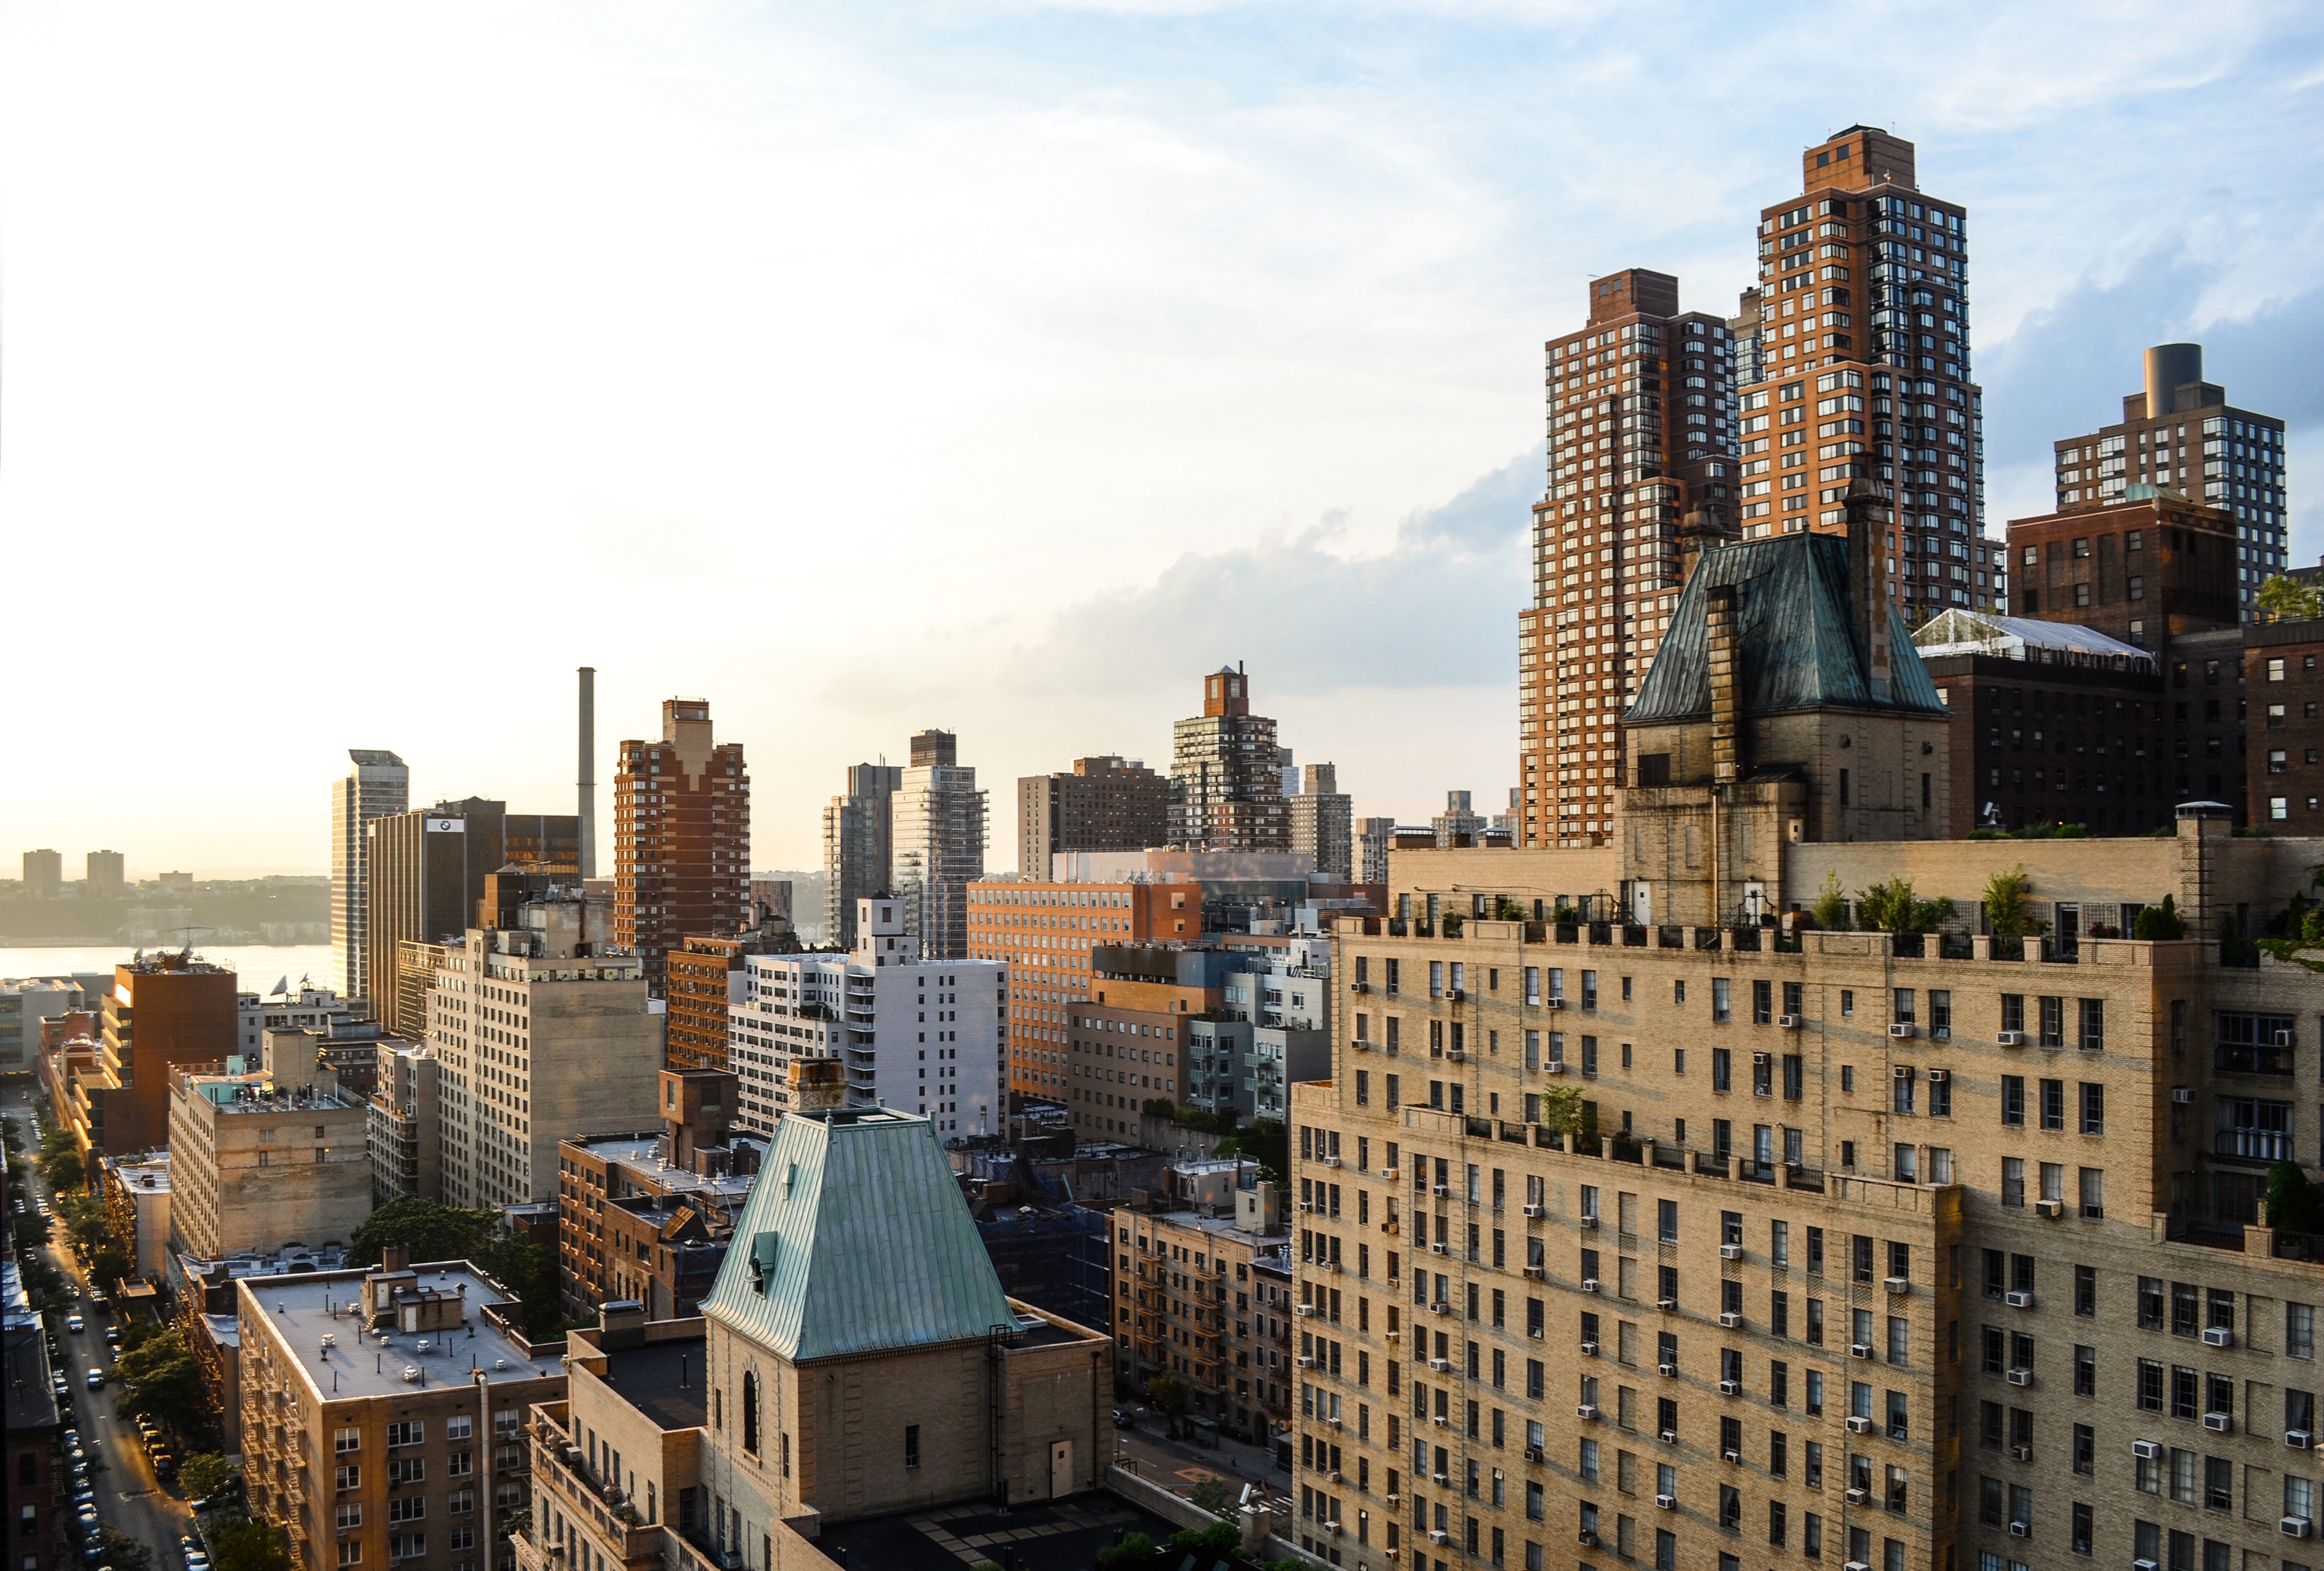
architecture, skyline, town, building, city, skyscraper, cityscape, panorama, downtown, tower, plaza, landmark, tower block, metropolis, condominium, neighbourhood, urban area, residential area, geographical feature, human settlement, metropolitan area